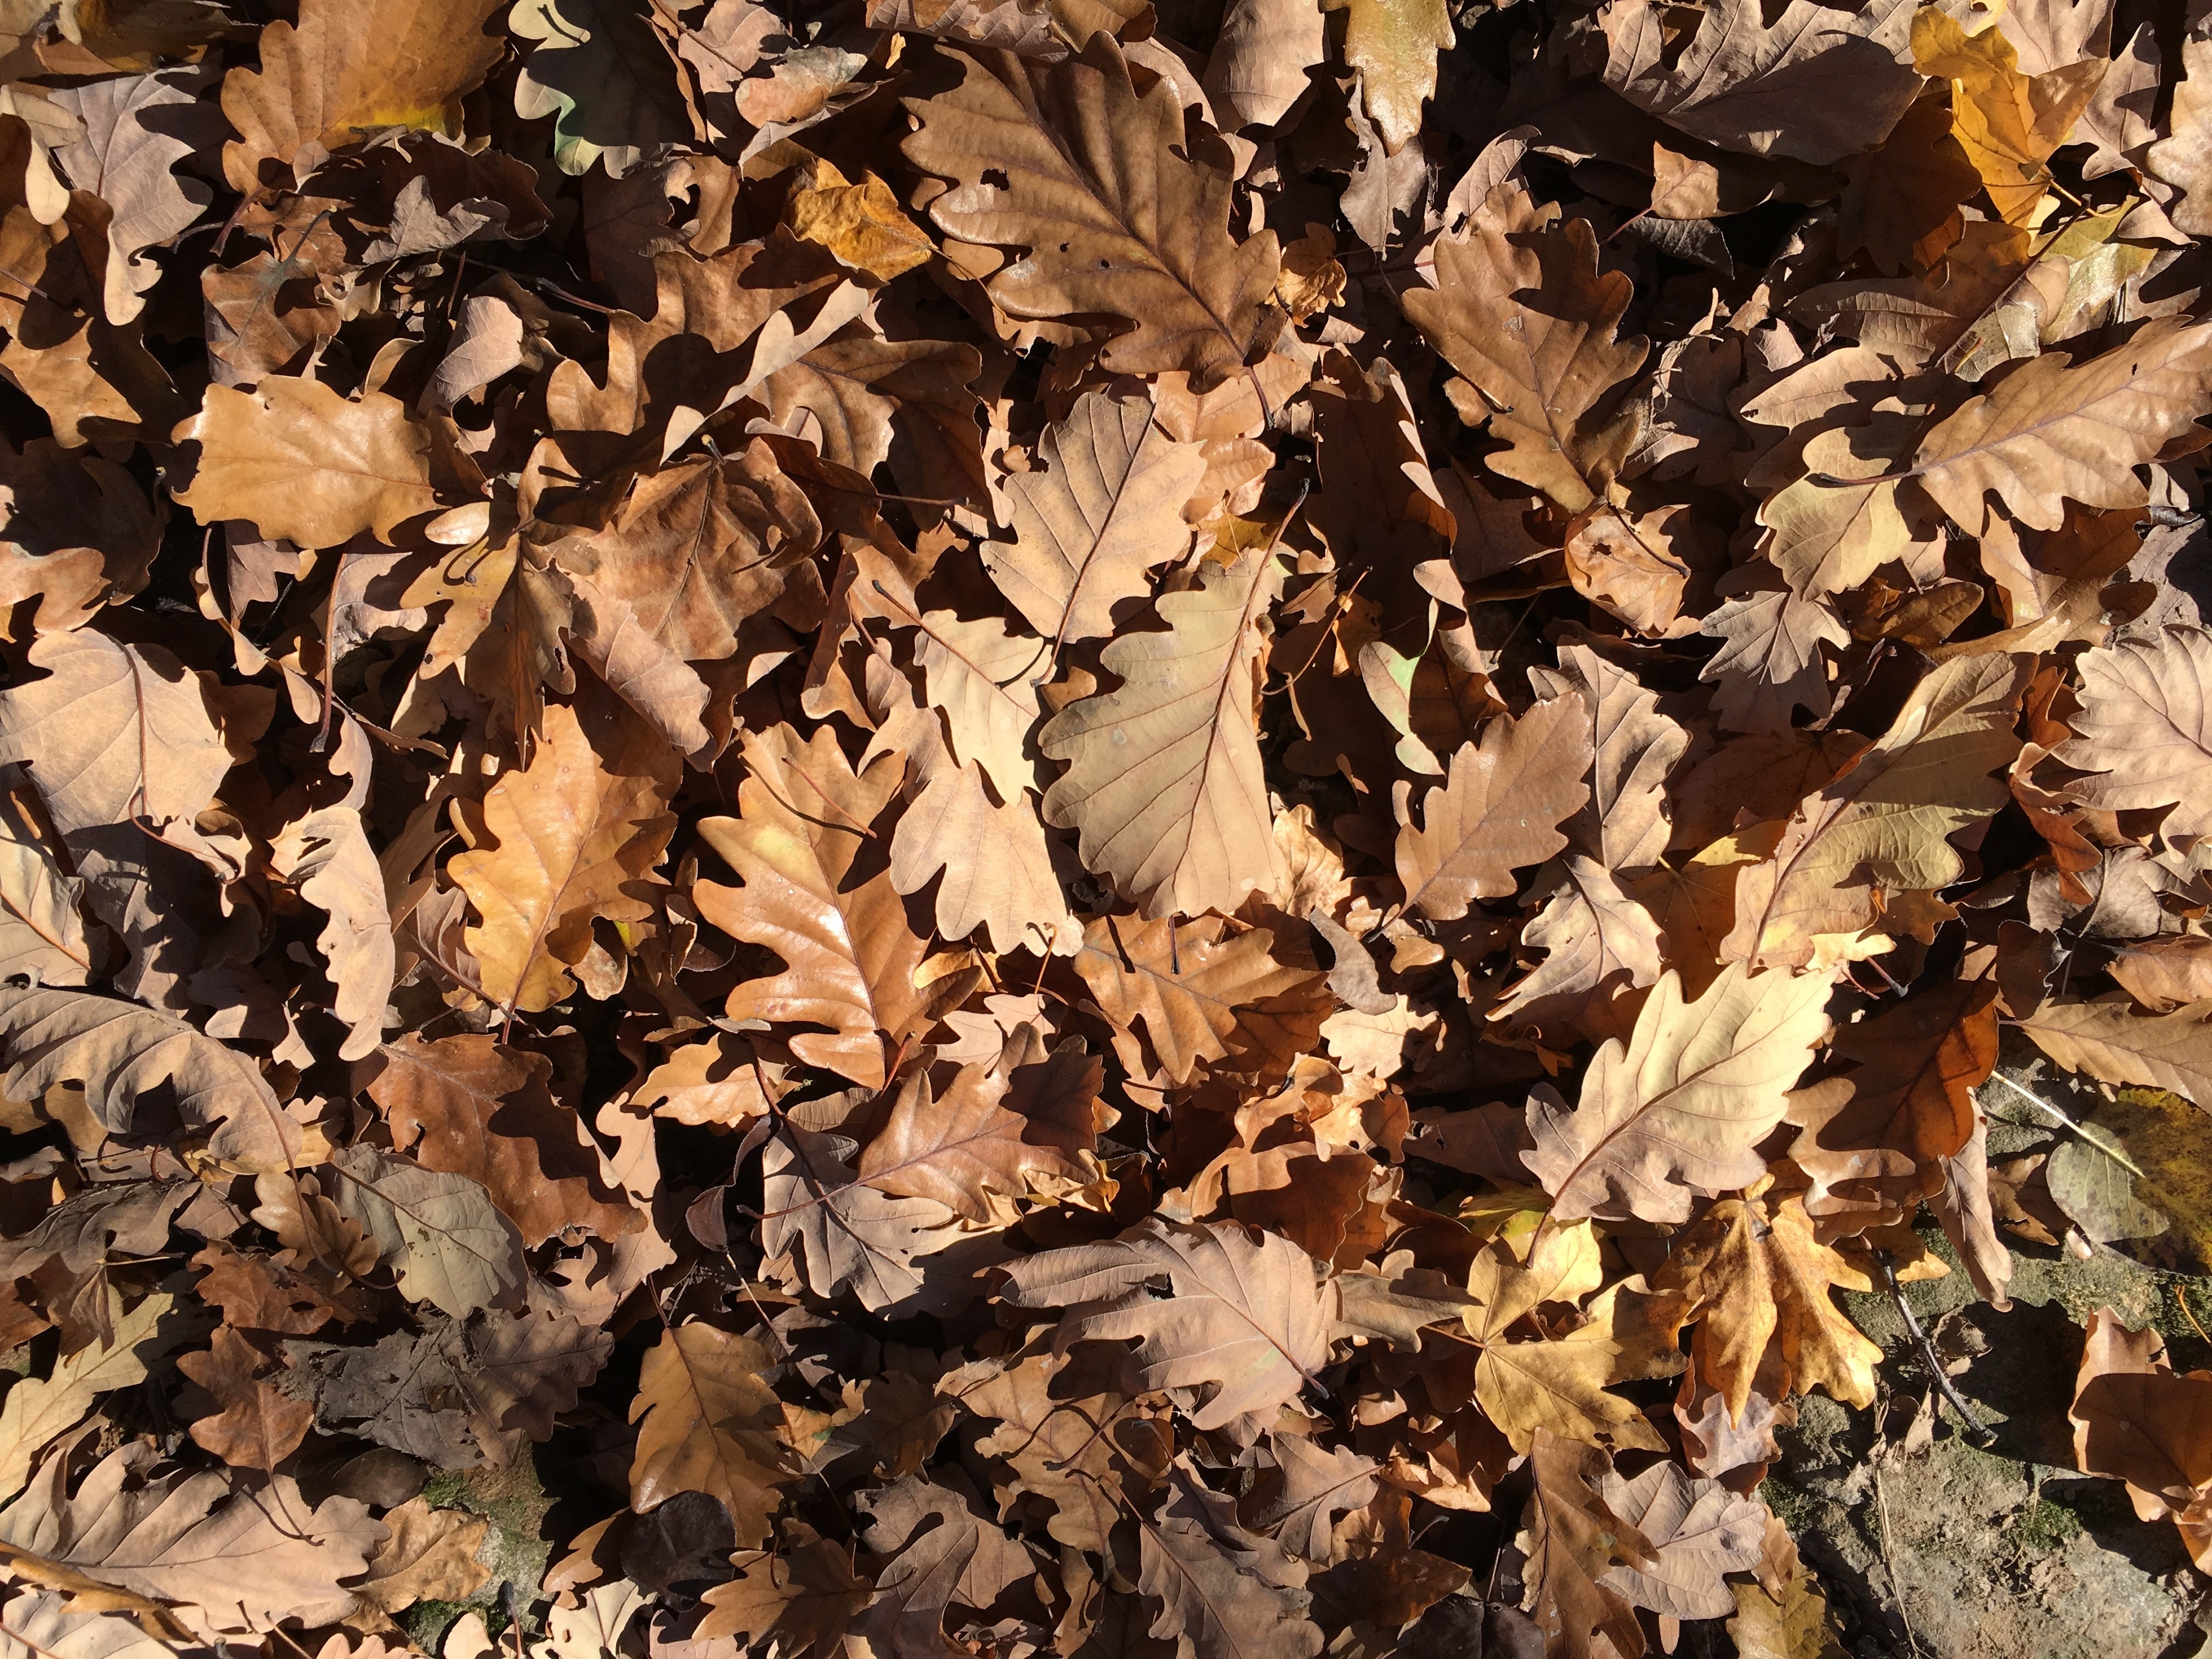
tree, nature, forest, branch, plant, leaf, flower, trunk, pattern, autumn, soil, flora, season, holidays, flowering plant, woody plant, land plant